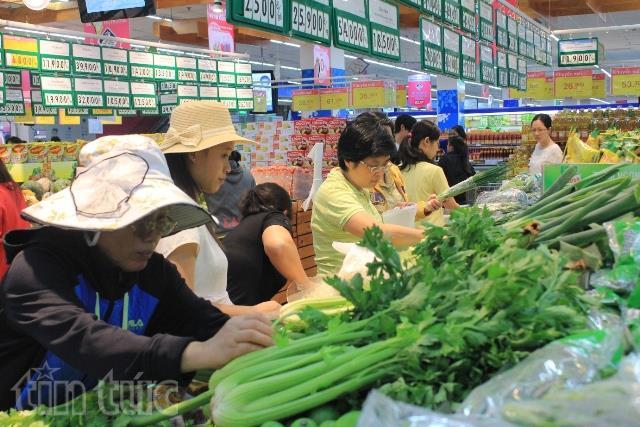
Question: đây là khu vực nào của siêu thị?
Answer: đây là khu vực rau củ